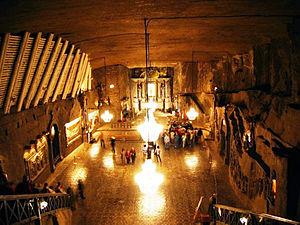
Les mines de sel de Wieliczka, en polonais Kopalnia soli Wieliczka, sont des mines de sel situées à Wieliczka, près de Cracovie, en Pologne, inscrites dès 1978 sur la liste du patrimoine mondial de l’Organisation des Nations unies pour l'éducation, la science et la culture.
Pour être reconnu monument historique de Pologne, un site doit être déclaré comme tel par le Président de la République de Pologne. Le terme « monument historique » a été introduit dans la législation polonaise en 1990, et les premiers monuments historiques ont été déclarés par le Président Lech Wałęsa en 1994.
Wieliczka est une ville de Pologne de près de 20 000 habitants, située à 14 km de Cracovie et mondialement connue pour sa mine de sel.